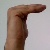
The image shows a hand gesture representing a space in Indian Sign Language.